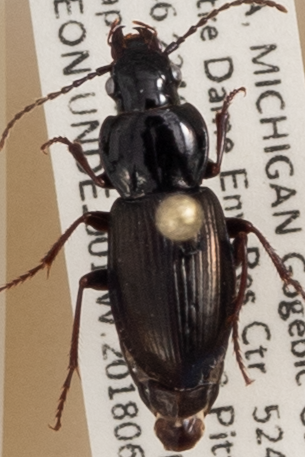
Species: Pterostichus pensylvanicus
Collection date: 2018-06-13 04:00:00
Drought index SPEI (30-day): -0.698
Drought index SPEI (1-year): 0.188
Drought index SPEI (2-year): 2.09